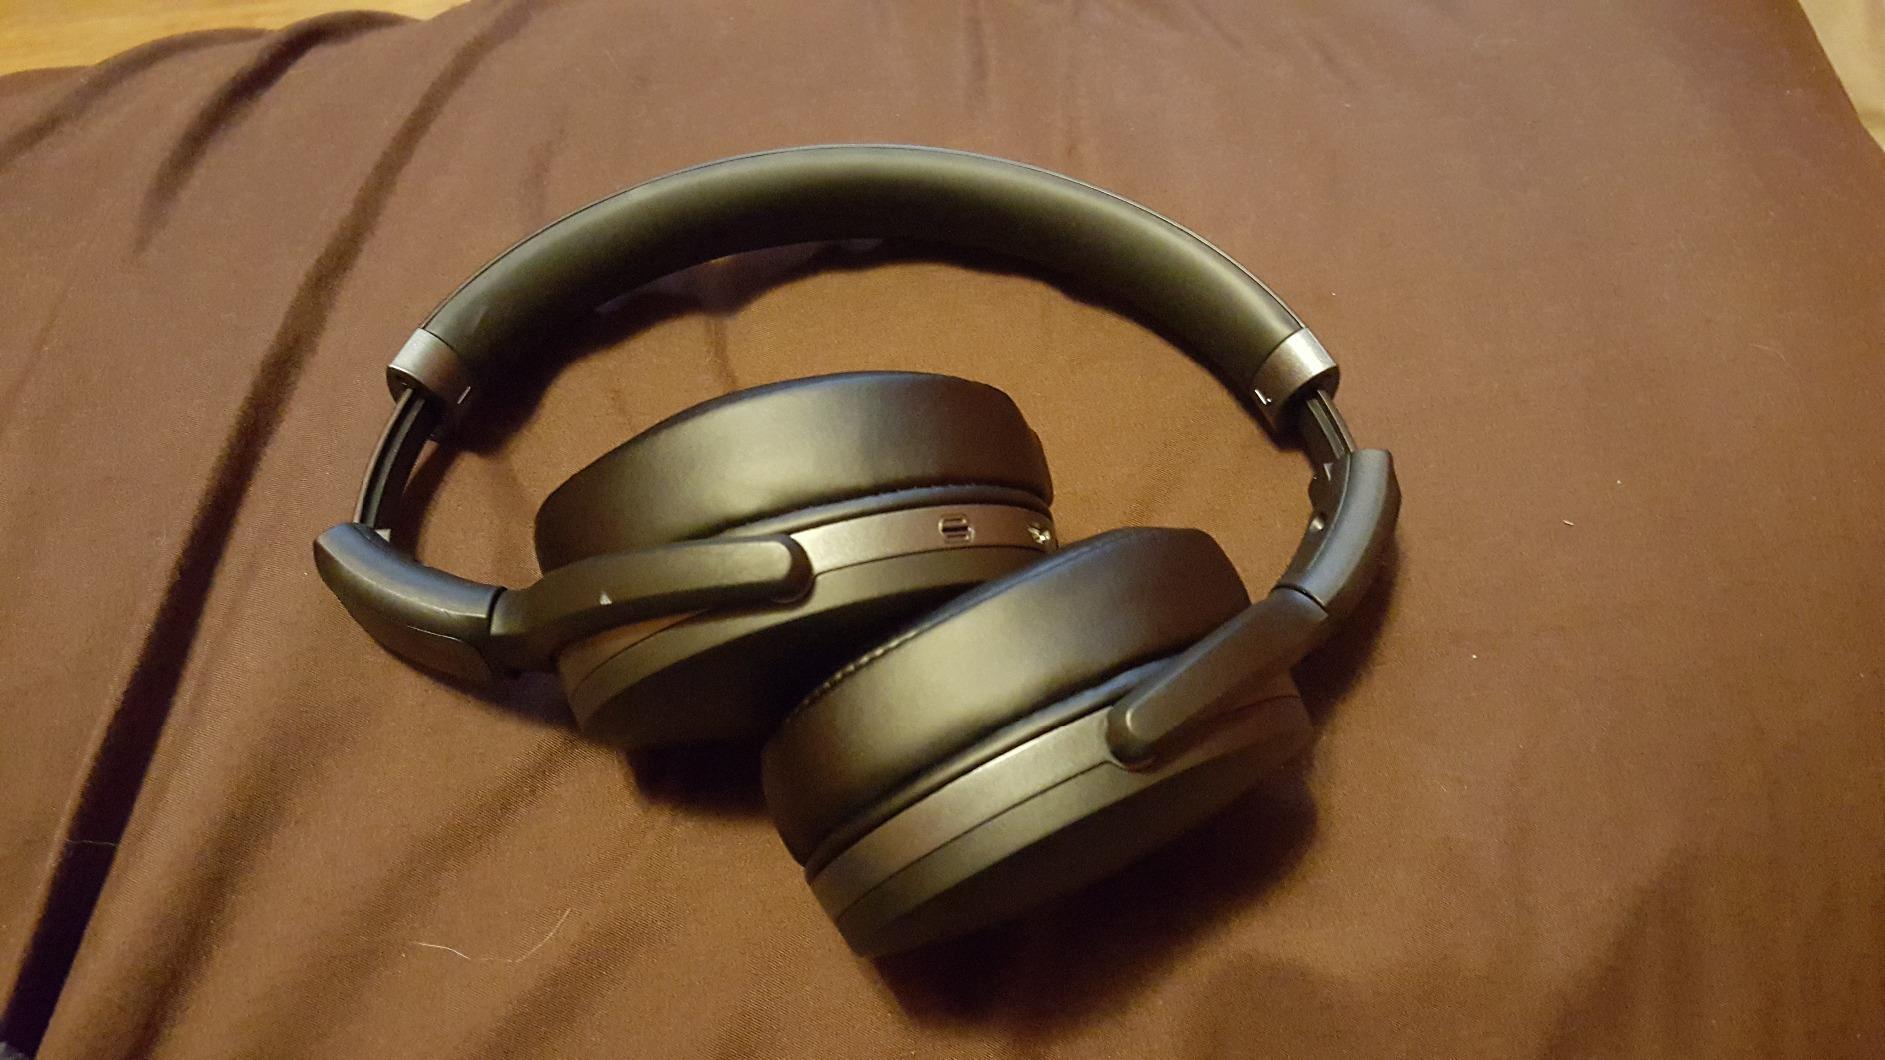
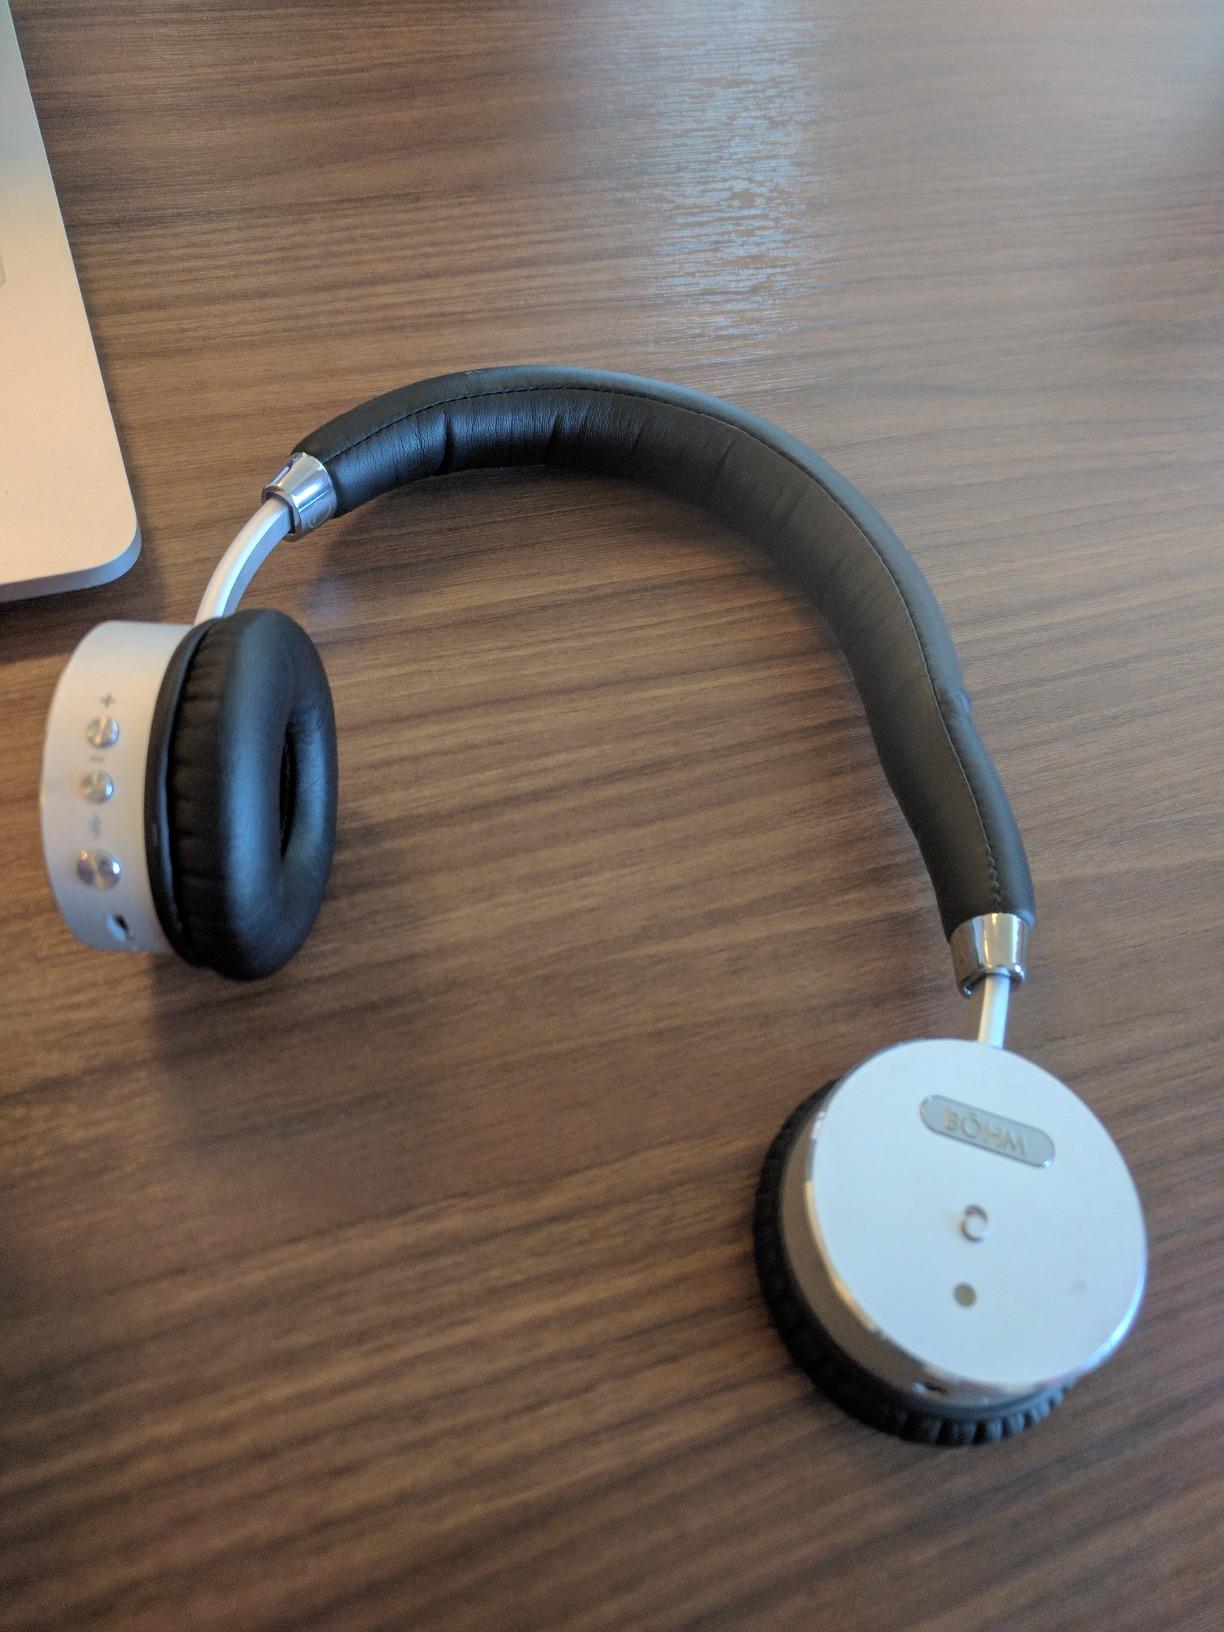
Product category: headphones
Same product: no